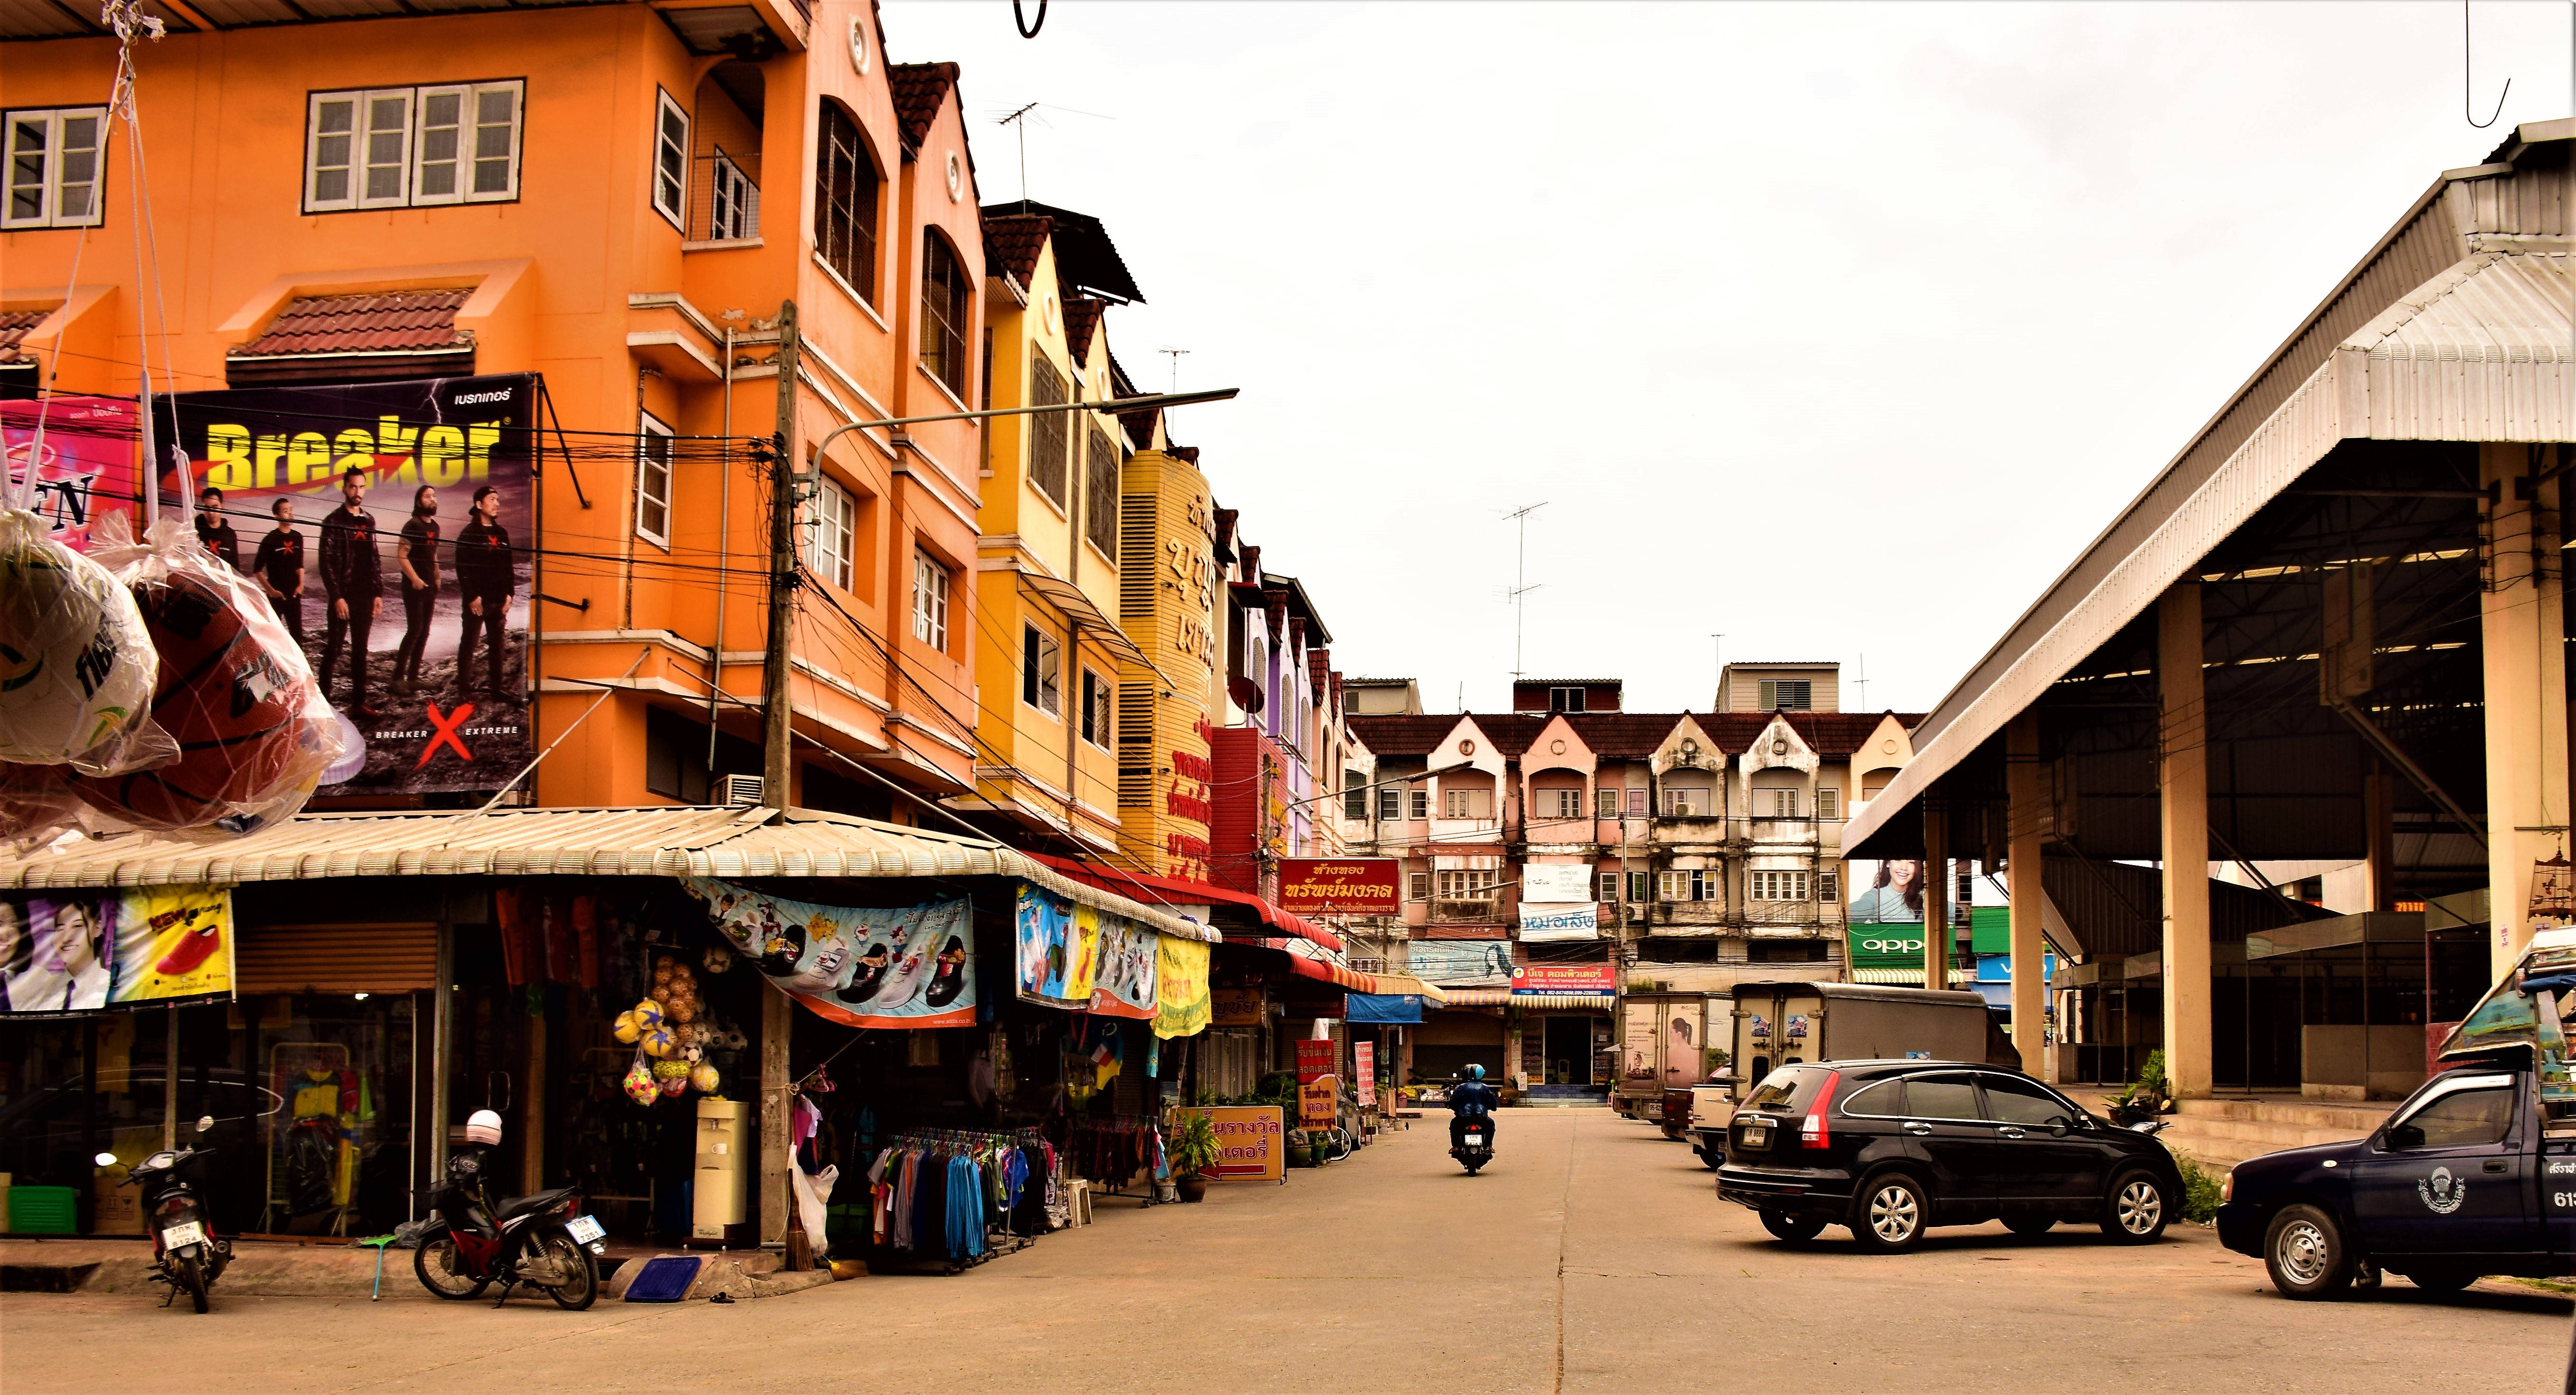
thailand, town, neighbourhood, building, street, human settlement, city, mixed use, marketplace, downtown, urban area, architecture, infrastructure, road, travel, market, house, tourism, pedestrian, residential area, bazaar, vehicle